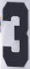
Number: 3